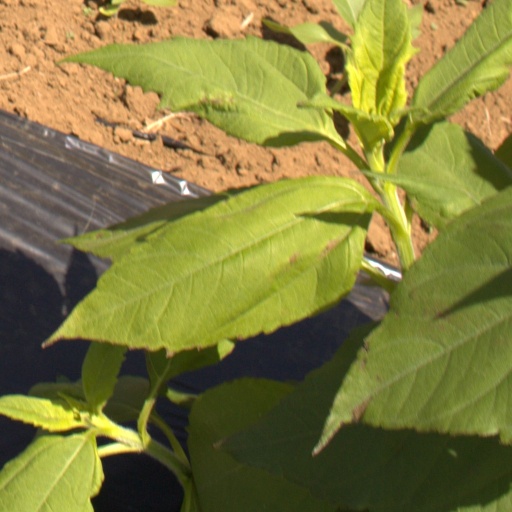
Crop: Jerusalem artichoke